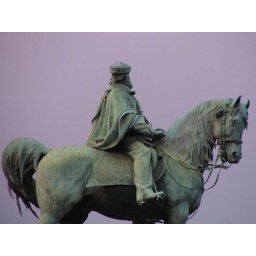
The purple sky is caused by heavy cloud at sunset